Plants vs. Zombies (video game)

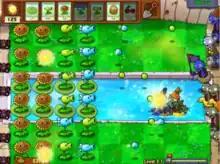
caption

"Plants vs. Zombies" is a tower defense video game in which the player defends their suburban home from zombies. The lawn is divided into a grid, with the player's house to the left. The player places different types of plants on individual squares of the grid. Each plant has a different style of defense, such as shooting, exploding, blocking. There are also support plants with creative abilities. Different types of zombies have their own special behaviors and their own weaknesses to different plants. For example, the Balloon Zombie can float over the player's plants, but its balloon can be popped by the Cactus. Other examples of zombies include the Disco Zombie which summons Backup Dancers around himself; and the Dolphin Rider Zombie, which rides on a dolphin in the water to jump over a plant.